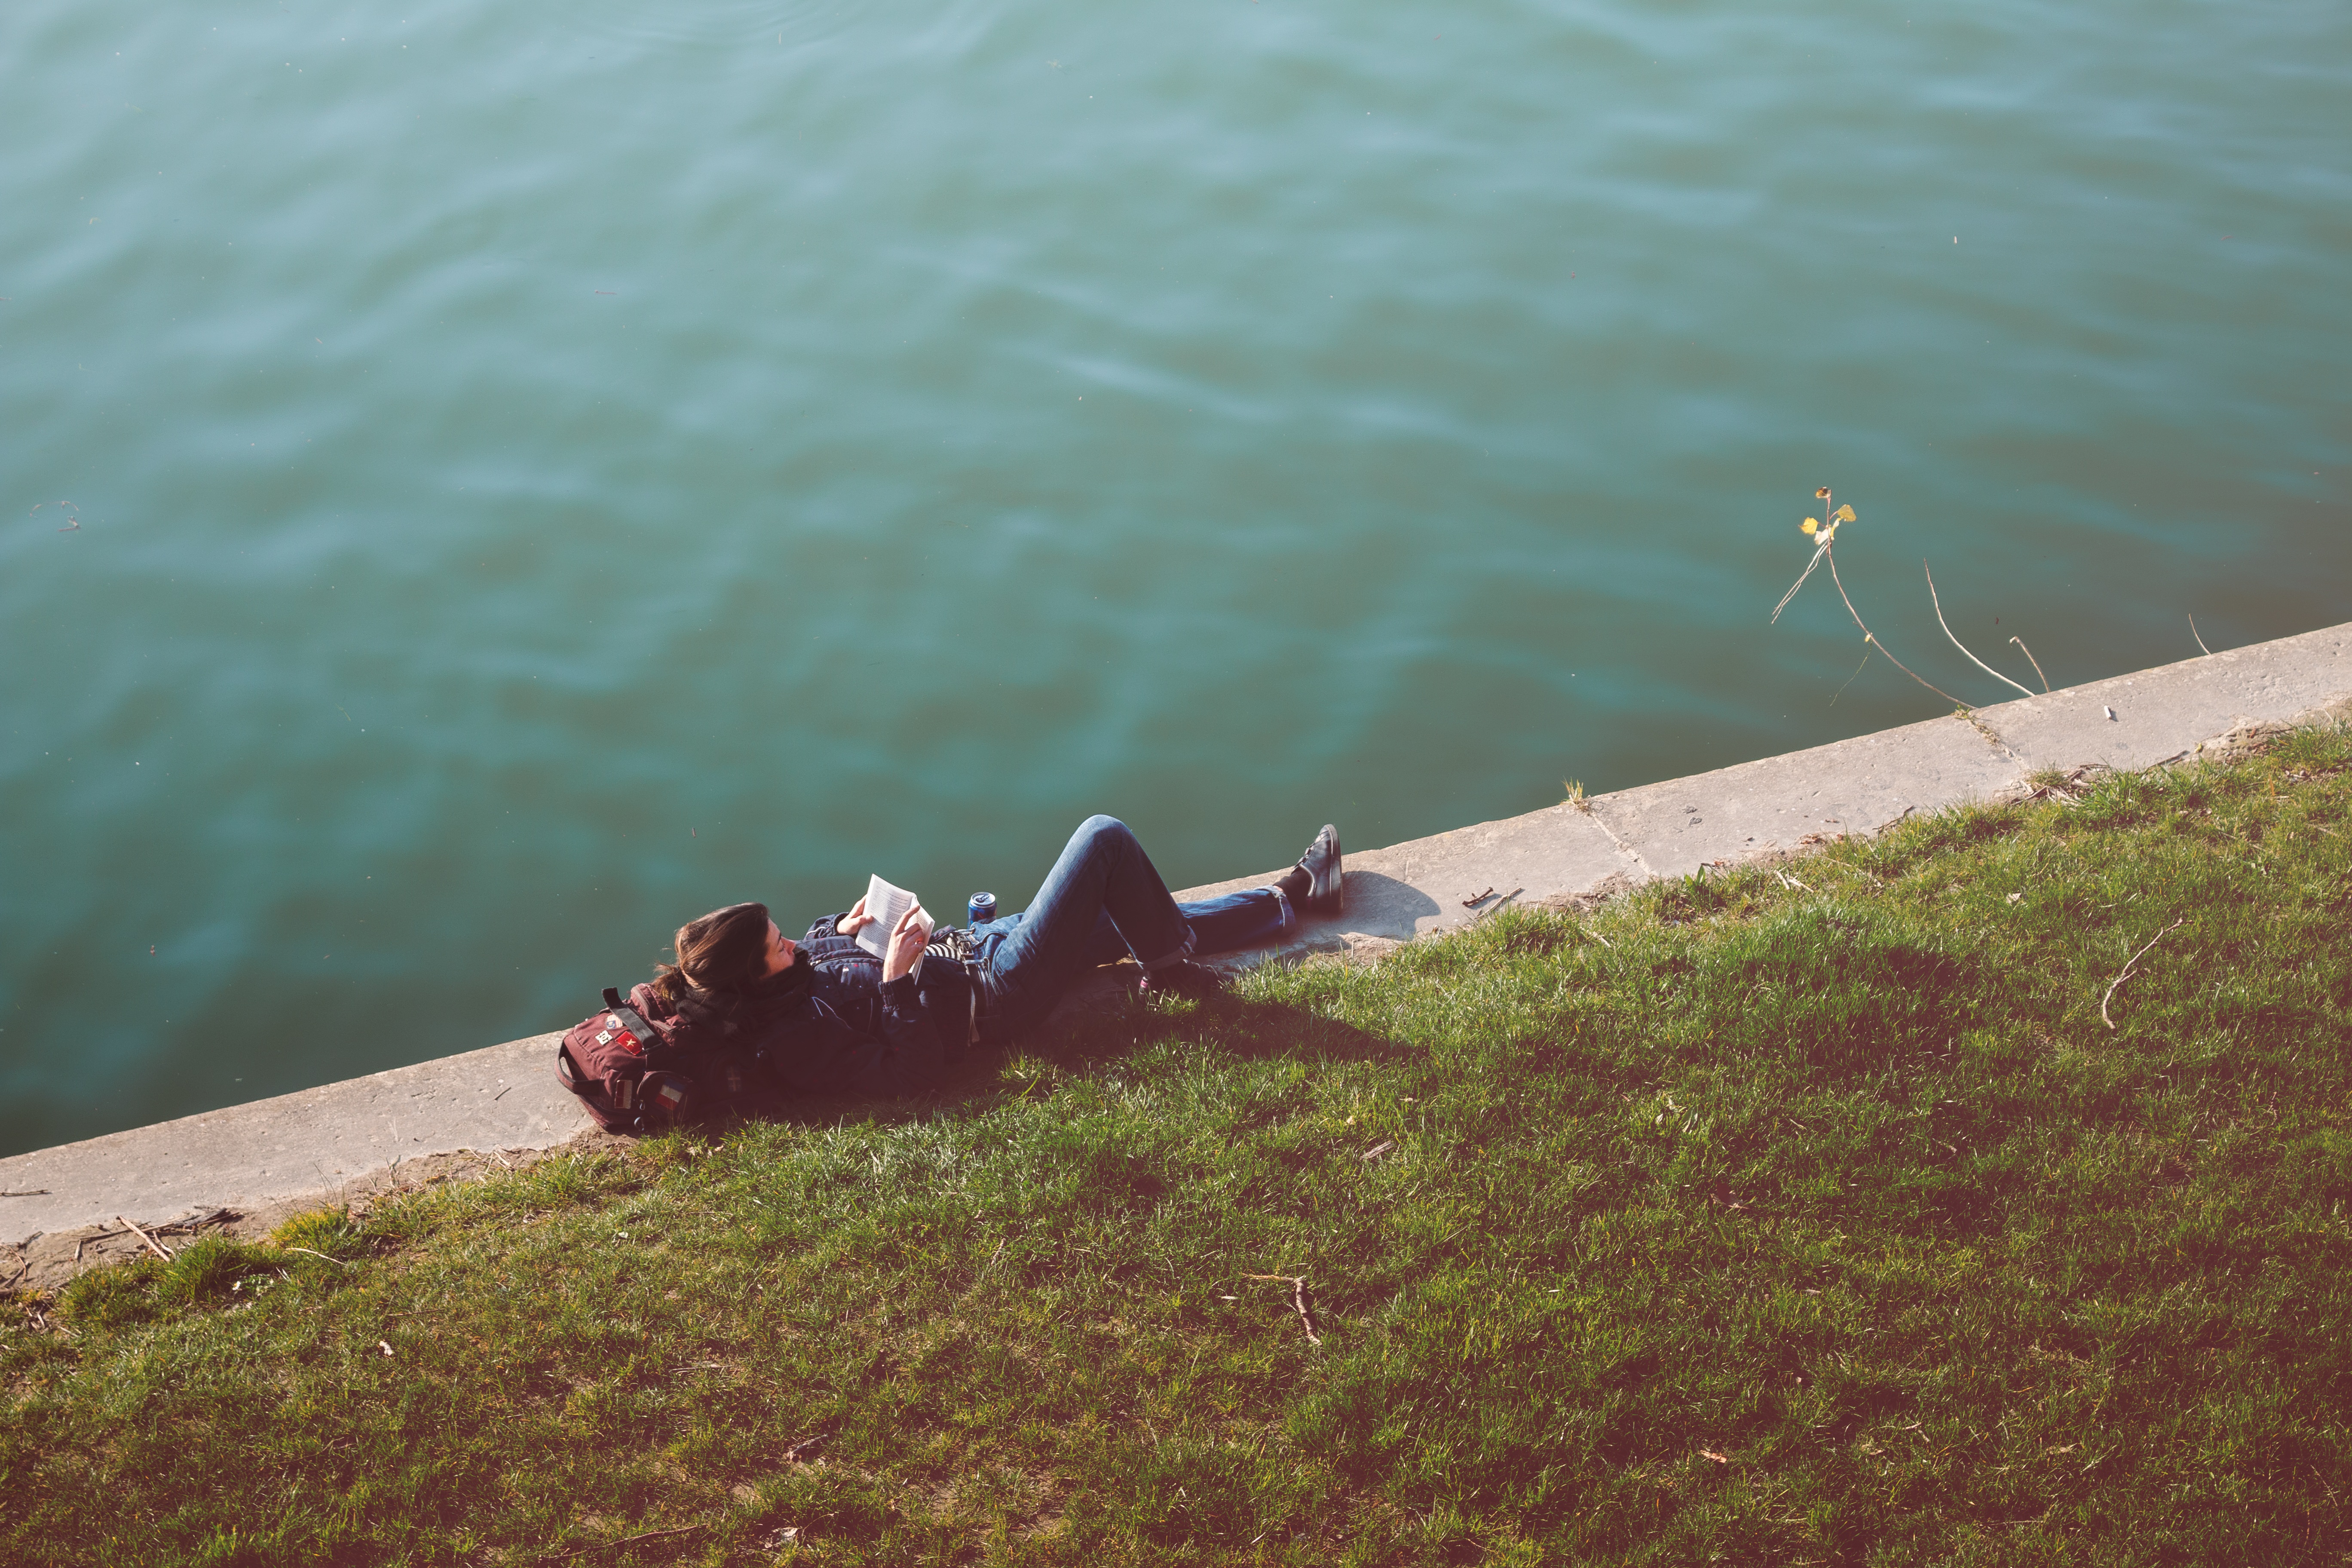
sea, coast, water, nature, grass, outdoor, sand, people, girl, lawn, shore, wave, lake, reading, reflection, exterior, rest, terrain, relaxing, from above, laying, sunny, day, resting